Palazzo style architecture

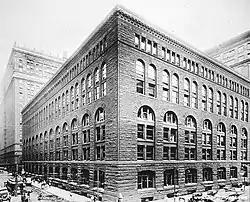
Marshall Field's Wholesale Store, (1885, lost 1930), Chicago, by Richardson

The Palazzo style found wider application in the late 19th century when it was adapted for retail and commercial buildings. Henry Hobson Richardson designed a number of buildings using the Palazzo form but remarkable for employing the Italian Romanesque rather than Renaissance style. The largest and best known of such works was Marshall Field's Wholesale Store in Chicago (1885, demolished 1930) which, with its large windows set into arcades demonstrates the direction that commercial architecture was to take, in the replacement of structural outer walls with screen walls protecting an inner structural core. Only one of Richardson's palazzo style commercial buildings remains intact, the Hayden Building in Boston.